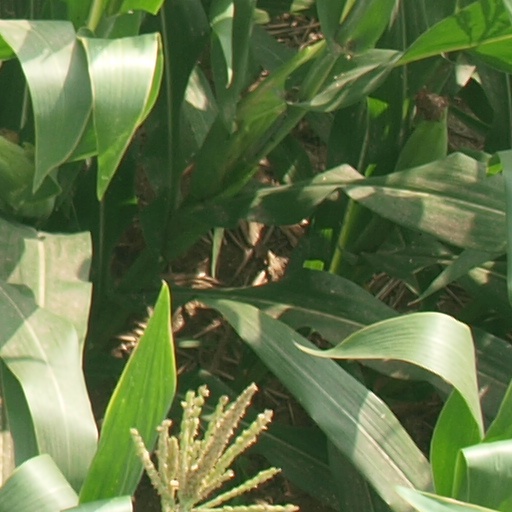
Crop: maize; corn